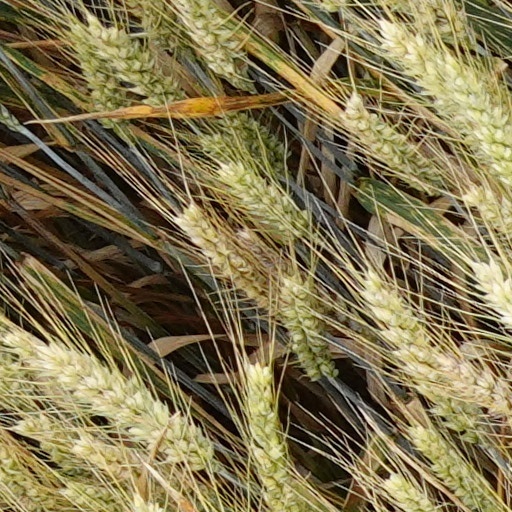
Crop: wheat